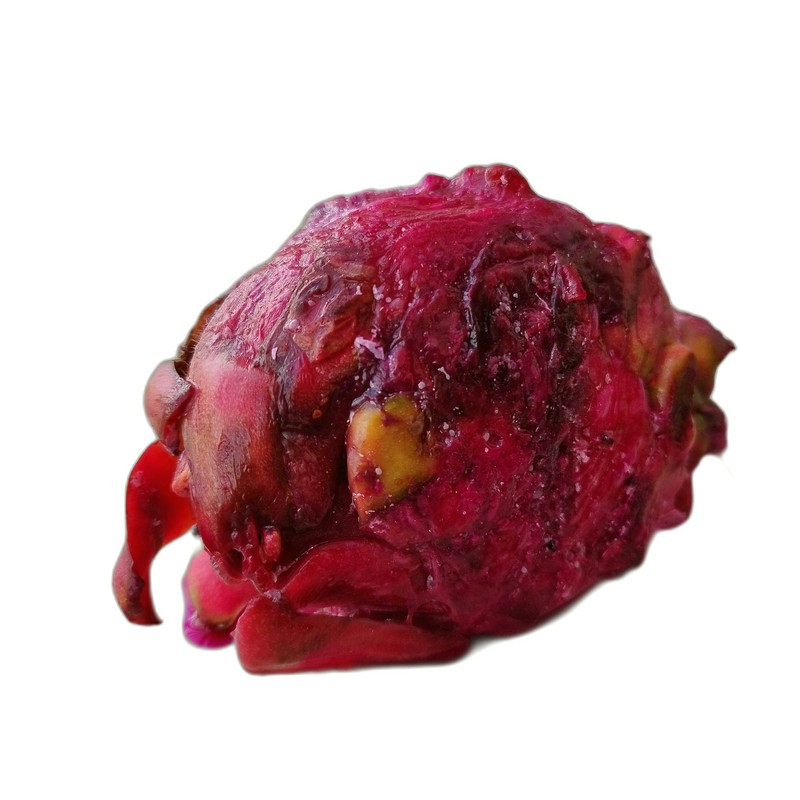
Label: Defect Dragon Fruit